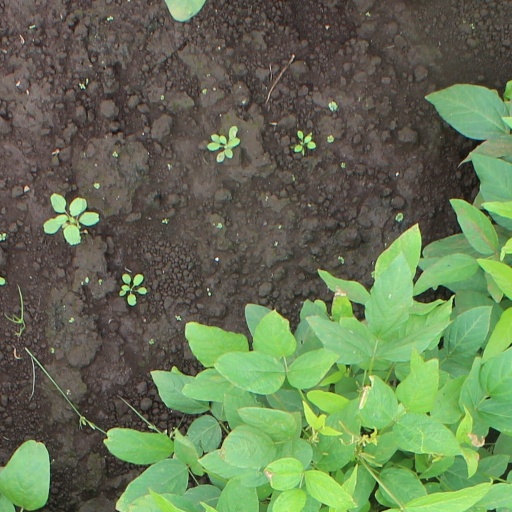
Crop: soybean